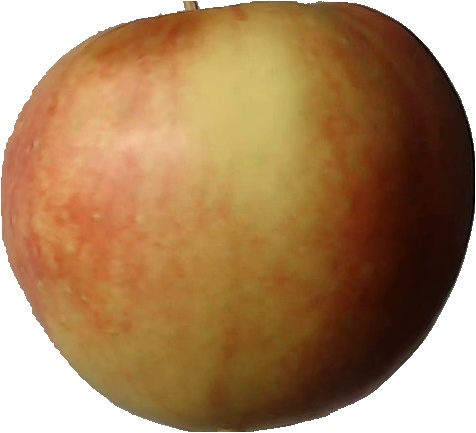
Label: apple_red_2